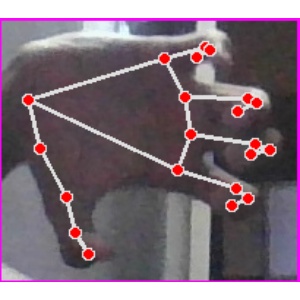
अक्षर: त